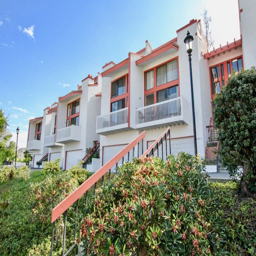
way is full of informal biological grouping with flowers and plants and light lamp